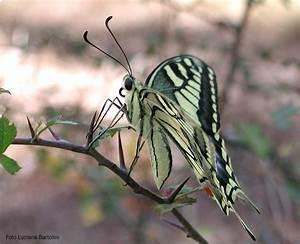
butterfly